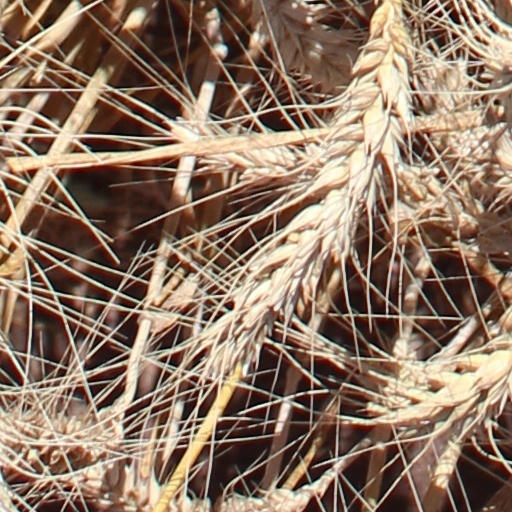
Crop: wheat